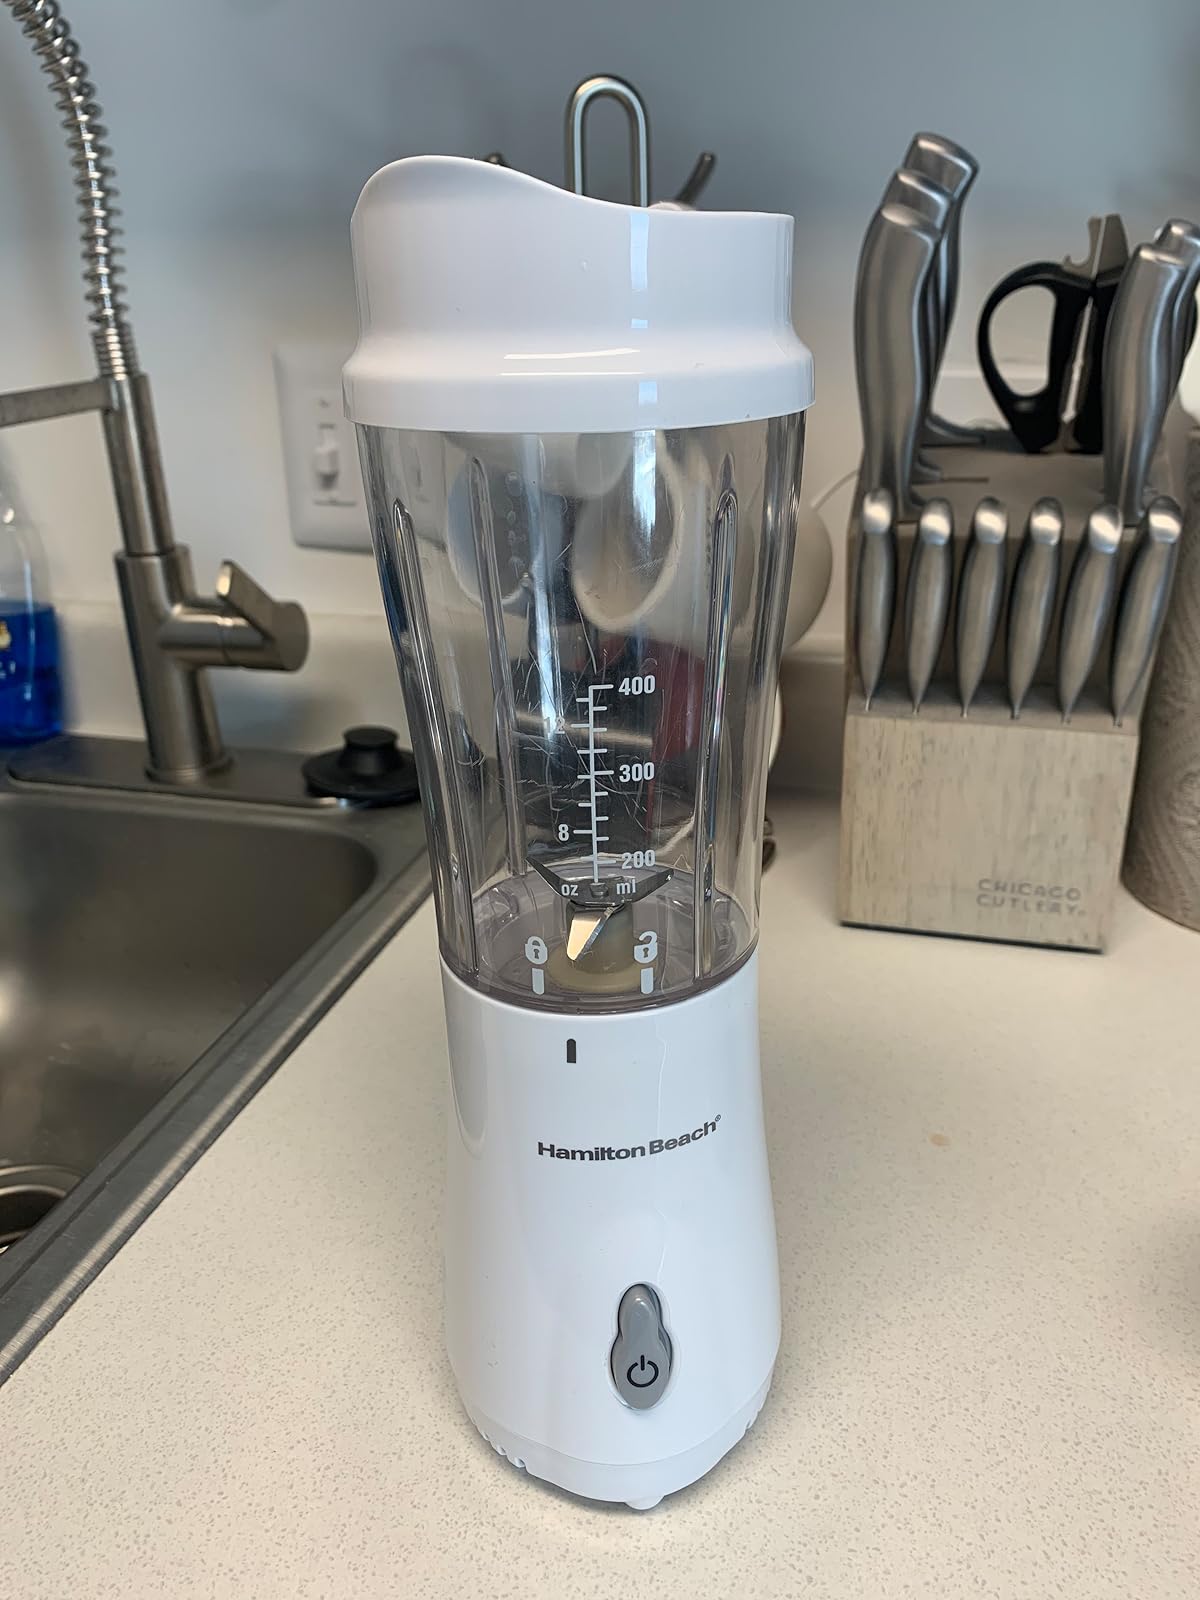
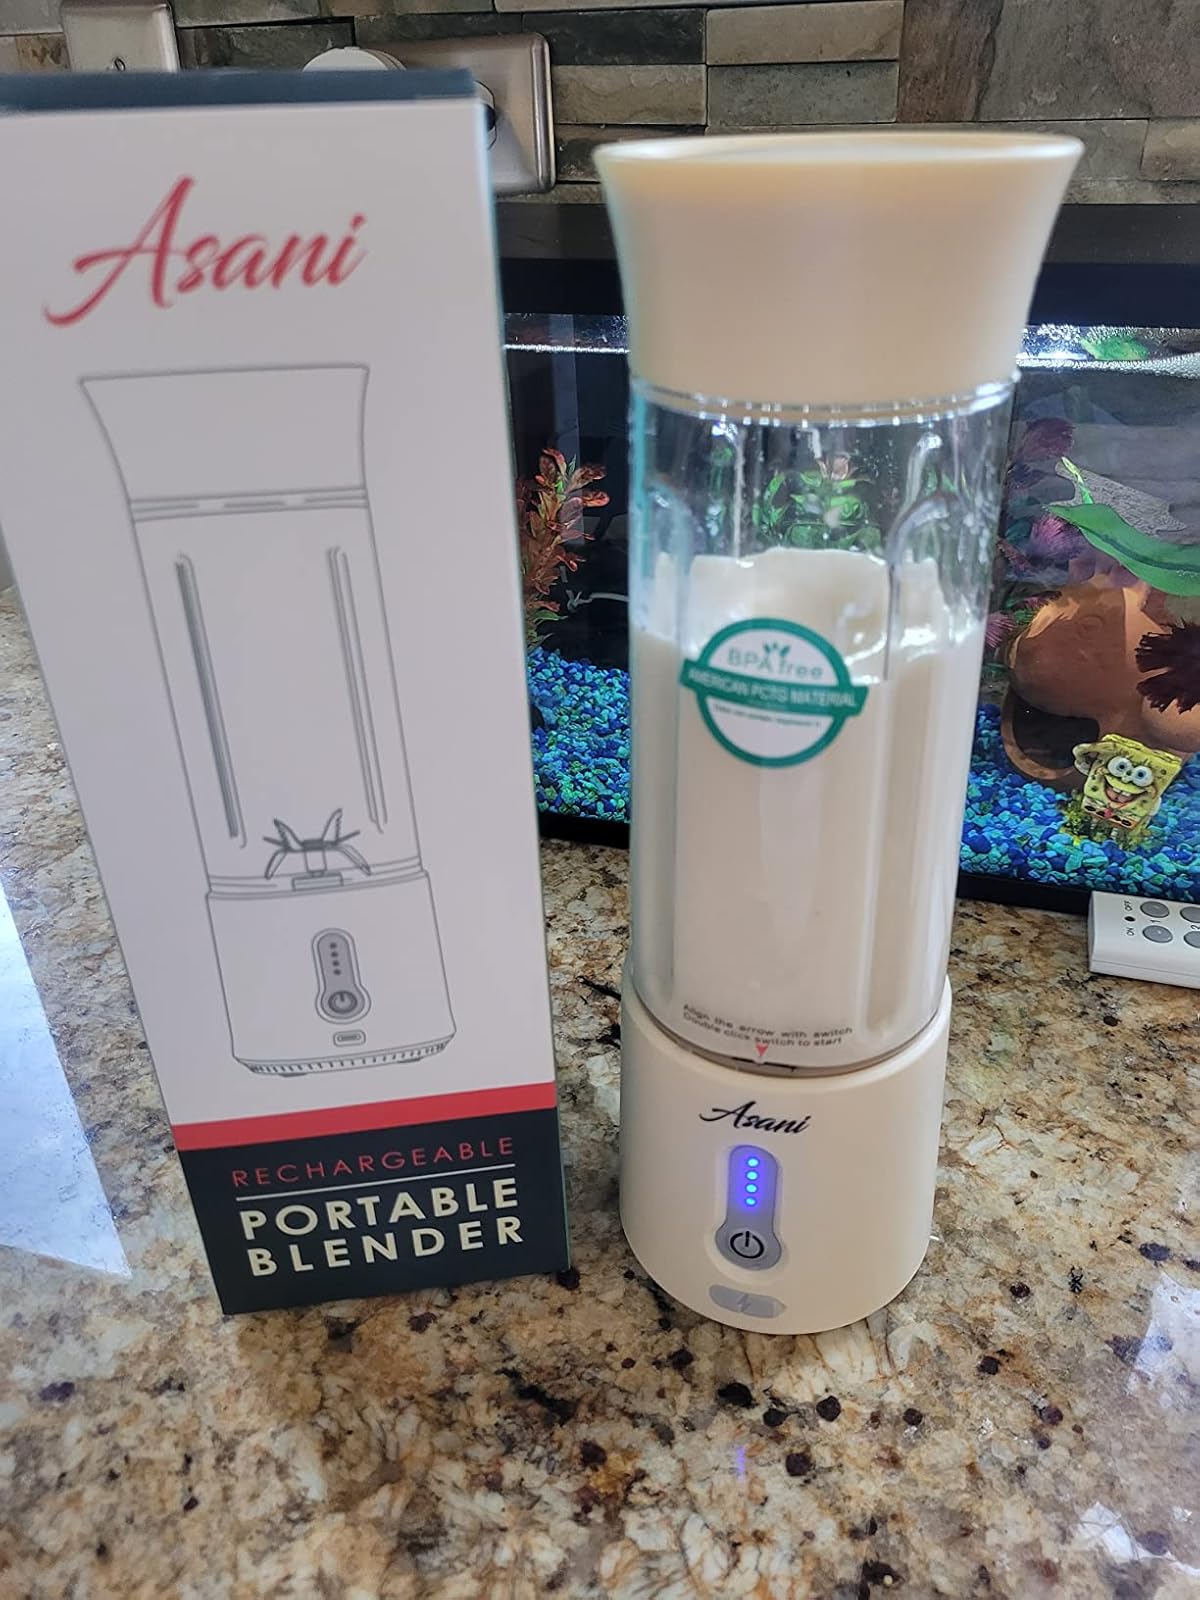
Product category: items_blender
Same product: no